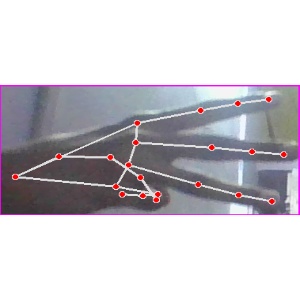
अक्षर: भ